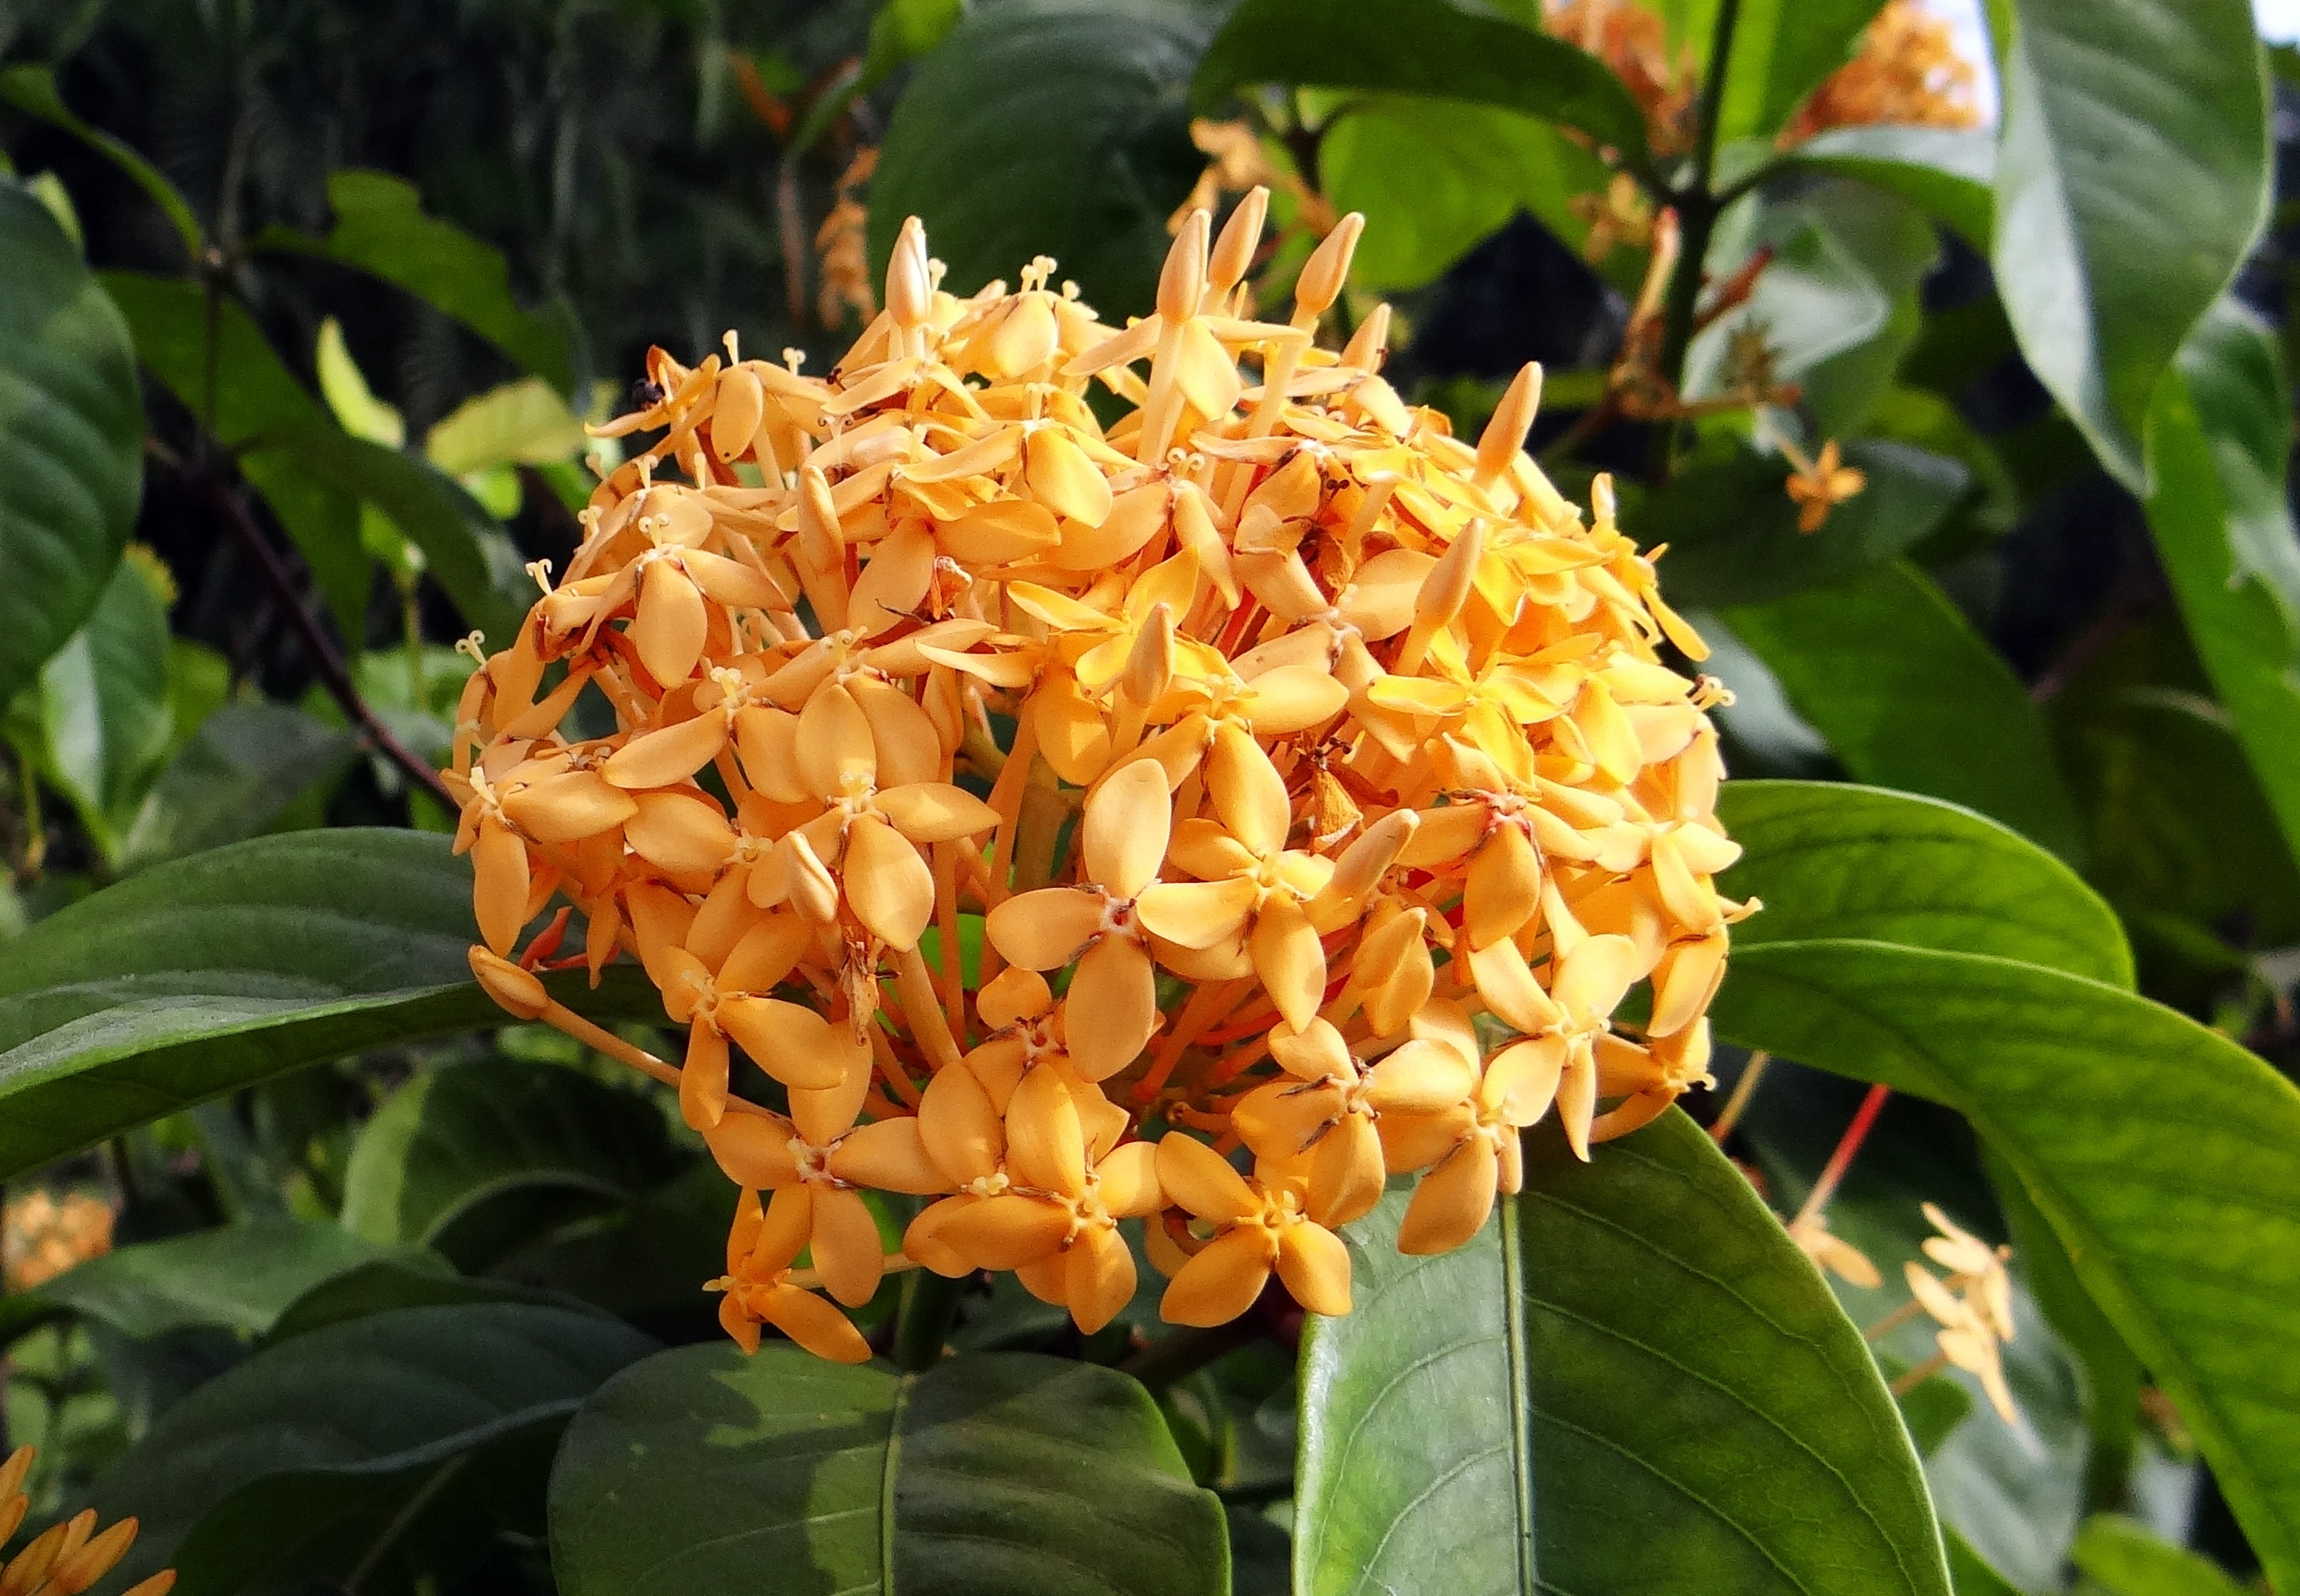
nature, blossom, plant, leaf, flower, bloom, floral, produce, tropical, botany, blooming, yellow, garden, flora, shrub, india, ixora, flowering plant, woody plant, land plant, mysore, creamish